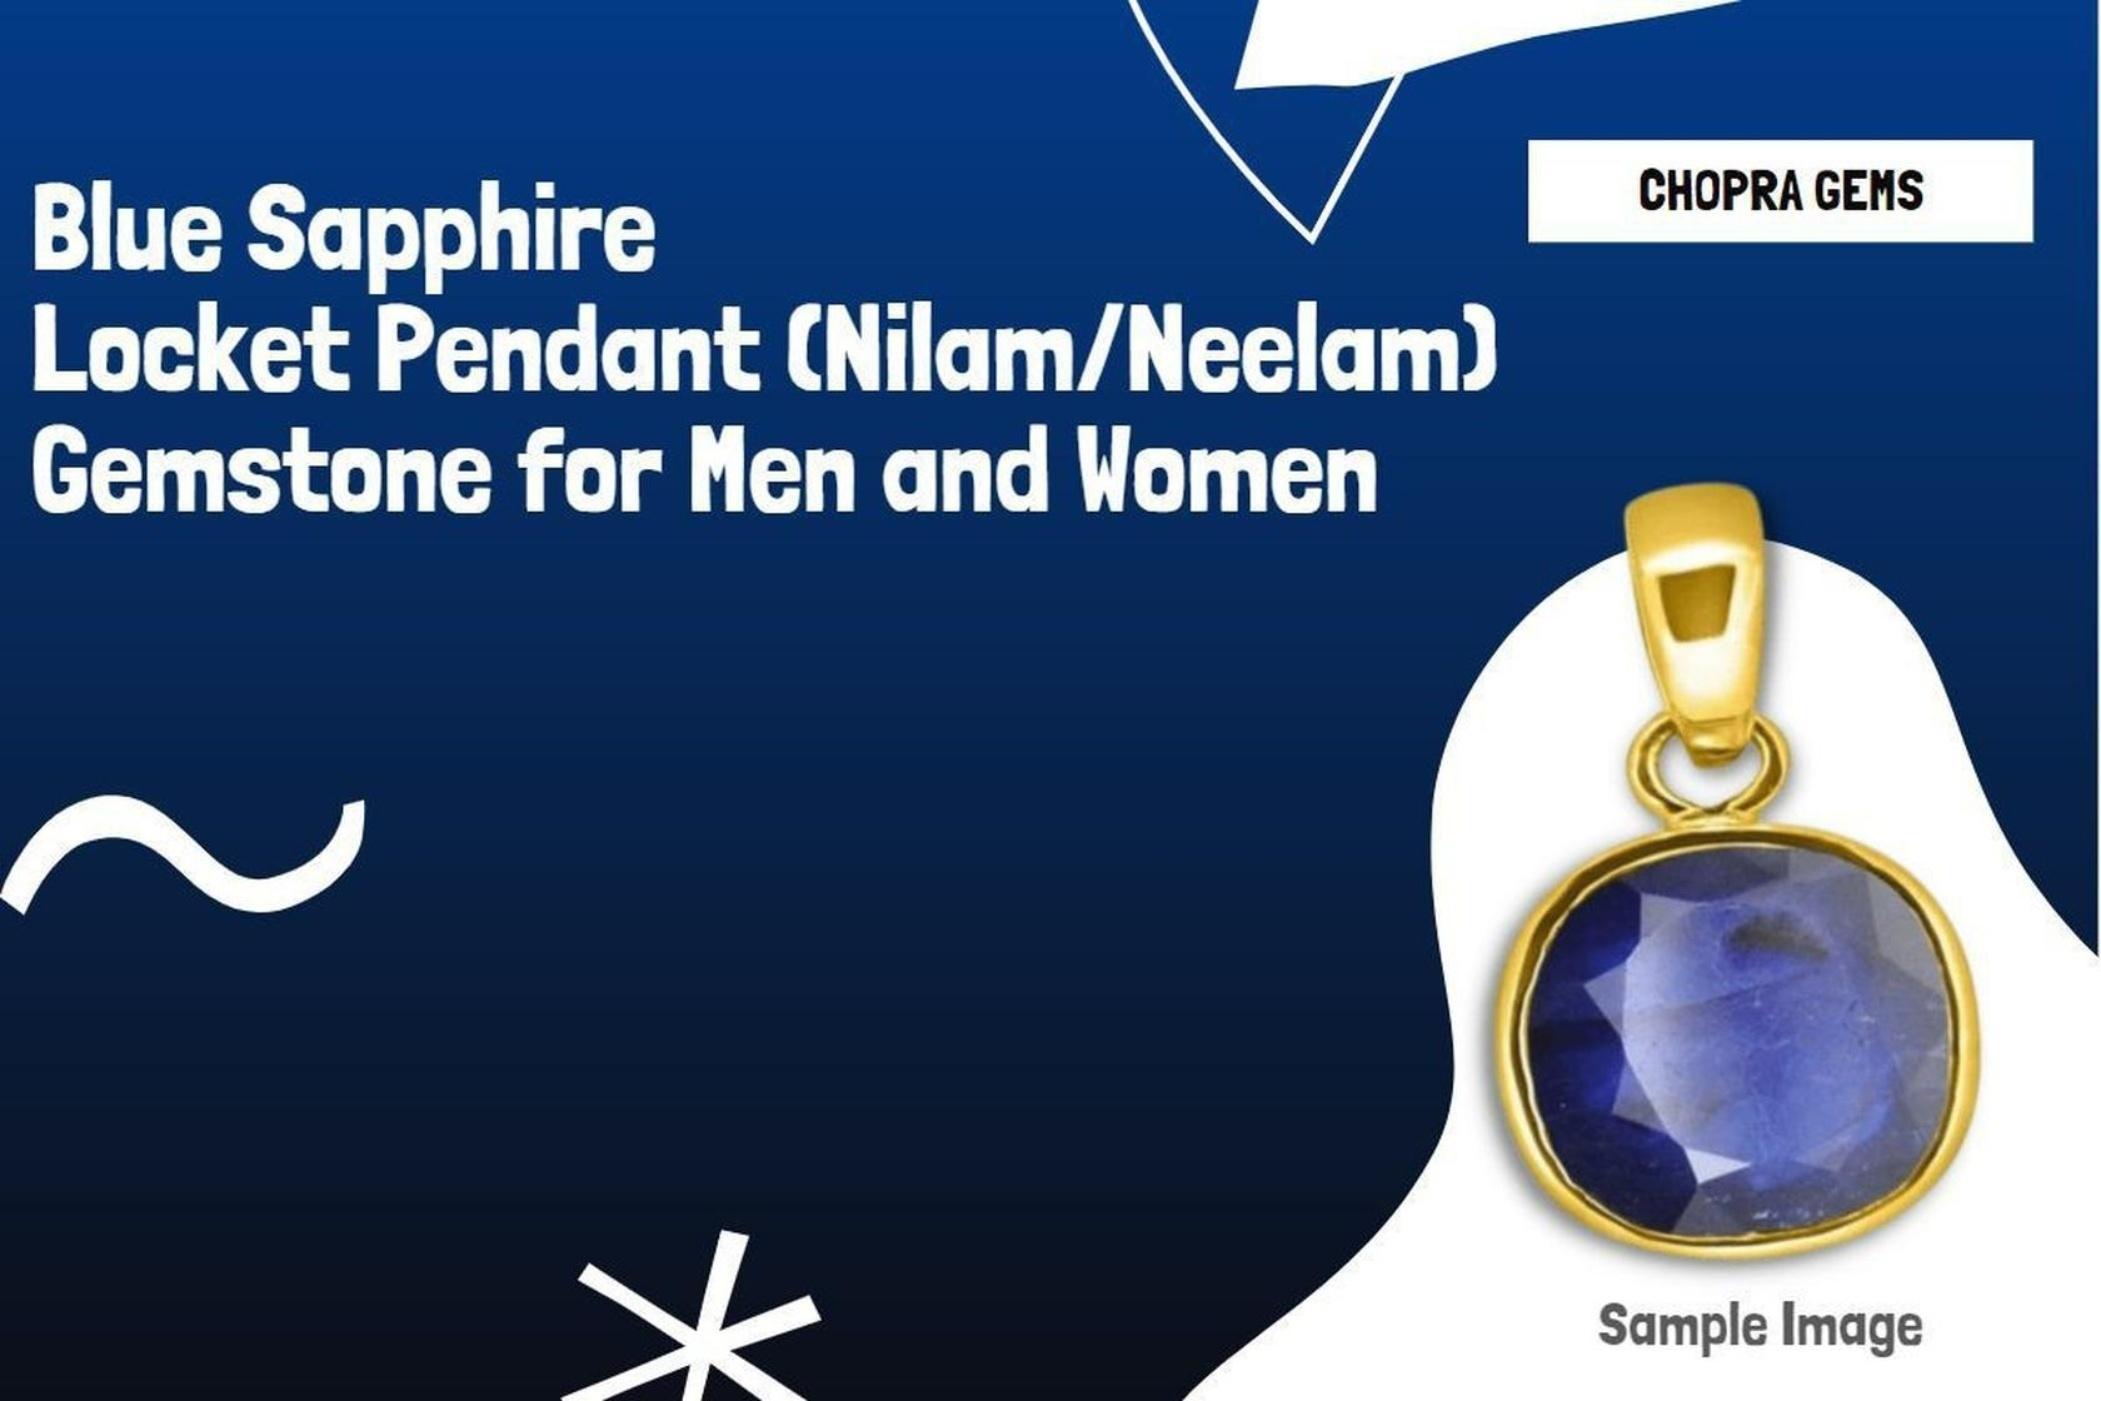
Chopra Gems Stone Original Blue Sapphire Pendant
Type: Necklaces & Pendants
Brand: Chopra Gems & Jewellery
Price: Rs. 395
 Amazing beautiful looking blue sapphire top quality carat loose gemstone, treated blue sapphire gem is available to order and can be shipped anywhere in the world. Gemstone certification can also be provided as an optional service. Blue sapphire is an extremely powerful stone. If it proves conducive for a person, it can bless one with immense good luck, wealth and prosperity, and grant unexpected riches sudden financial gains. Bluesapphire removes poverty and gives the wearer almost everything a man could desire, namely health wealth, longevity, happiness, property. Blue sapphire also protects the wearer from misfortunes, accidents, unexpected natural calamities, and guards one from unforeseen risks dangers. This gem stone guards one from all evil, purifies the mind and increase flow of positive energy and thought. Blue sapphire helps overcoming difficulties such as debt, enemies, and obstructions to the maintenance of your life, improving your health, exercise, improving upon weak rreas in your life, children, education, luck, speculations, dignity, and spiritual practices. Blue sapphire will help you overcome any feelings of emptiness, thereby helping you overcome and moods and depressions, and prevent you from projecting any of your fears or worries onto others.
Features: Original blue sapphire pendant,Color - blue,Collection - contemporary
Included: 1 Original Blue Sapphire Pendant